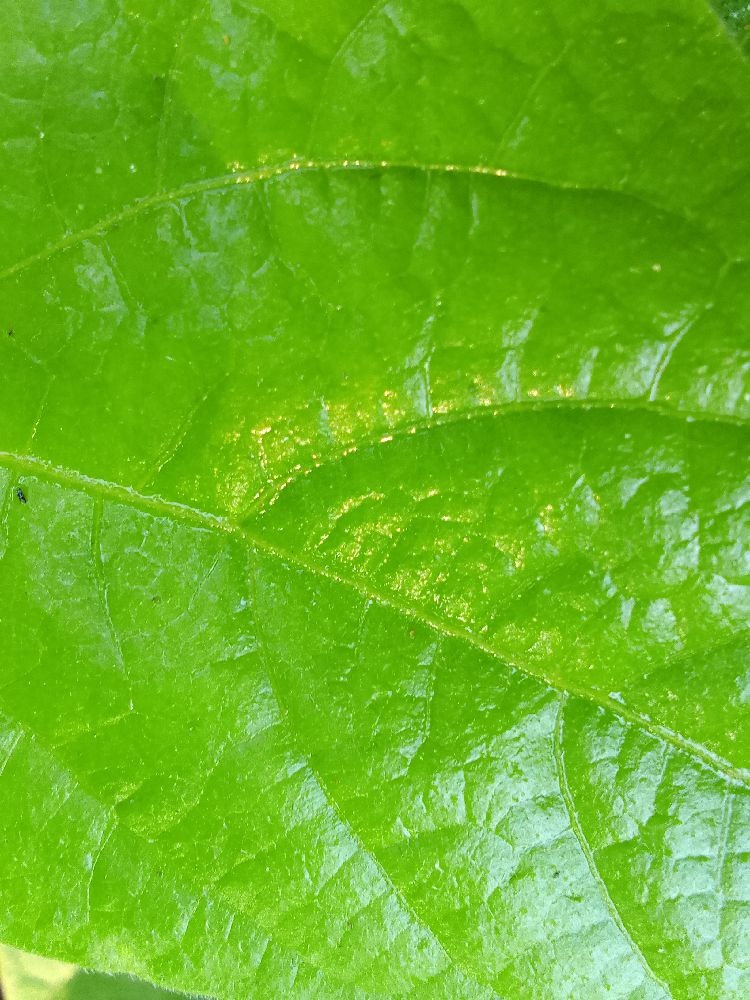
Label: healthy